Anna Maria Hinel

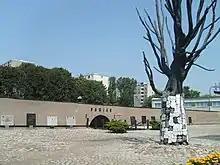
Anna Maria Hinel was imprisoned in the German Nazi Pawiak prison in Warsaw. Monument as a Tree in Pawiak prison

She was arrested and imprisoned in German Nazi Pawiak prison in the women's ward called "Serbia Prison in Warsaw". She was investigated at the Gestapo headquarters in Aleja Szucha in Warsaw. For several months, the whole group was subjected to brutal interrogations. Anna Maria Hinel did not say anything to the occupiers, she did not betray anyone, just like her friends. Her both teachers were killed in the Pawiak prison. On November 13, 1942, she was deported with her friends to the German Nazi concentration camp Auschwitz-Birkenau. Anna Maria Hinel received the number 24447 in Auschwitz camp. She wrote her last letter to her parents from block 23 of the Auschwitz-Birkenau camp. She died on March 19, 1943, in Auschwitz concentration camp. She was 19 years old at the time